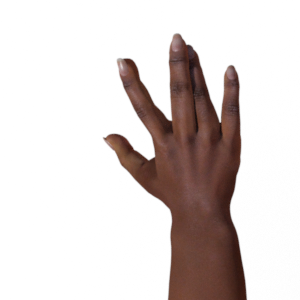
Label: paper